Battle of Nimla (1809)

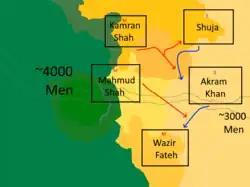
Depicted battle of Nimla

The battle took place on 29 June 1809, where Shah Shuja Durrani was strategizing and aligning his army for battle against Shah Mahmud, upon his arrival. However, during the preparation, Shah Shuja and his forces were ambushed by Shah Mahmud's much larger army, while being strung out across the road. Shah Mahmud's cavalry made several quick attacks on Shah Shuja's split forces, with coordinated attacks, pulling and wiping them apart with lancers. Witnessing this string of victories by Shah Mahmud, many of the noblemen on Shah Shuja's side defected or fled, likely due to bribes from Fateh Khan, Wazir to Shah Mahmud. A split force from the road led by Akram Khan met Fateh Khan. Akram Khan prepared for battle against Fateh Khan and fired a shot at him, which missed and killed an officer next to Fateh Khan. Fateh Khan, infuriated, charged and struck off Akram's head, and raised it in the air. By the time Shah Shuja heard of Akram's death, his army had disintegrated and fallen, resulting in a victory for Shah Mahmud. Shah Shuja was forced to flee from the battle.